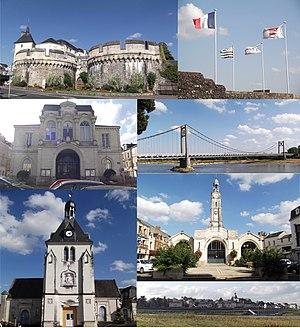
Ancenis est une ancienne commune de l'Ouest de la France, dans le département de la Loire-Atlantique, en région Pays de la Loire. Elle était jusqu’au 1ᵉʳ janvier 2017, avec Châteaubriant et Saint-Nazaire, une des trois sous-préfectures du département. Au dernier recensement de 2016, la commune compte 7 656 habitants. Depuis le 1ᵉʳ janvier 2019, elle constitue la commune nouvelle d'Ancenis-Saint-Géréon avec l'ancienne commune voisine de Saint-Géréon.